West Virginia University

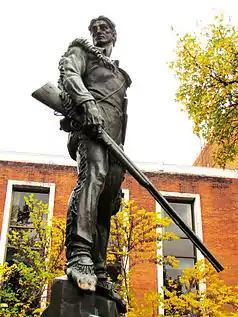
The Mountaineer (1971), West Virginia University, Morgantown, West Virginia.

The West Virginia University Libraries encompasses seven libraries and the WVU Press. The West Virginia and Regional History Center (the world's largest collection of West Virginia-related research material), is in the Wise Library on the Downtown Campus. Collections include an Appalachian collection.